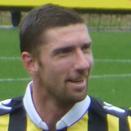
Age: 30